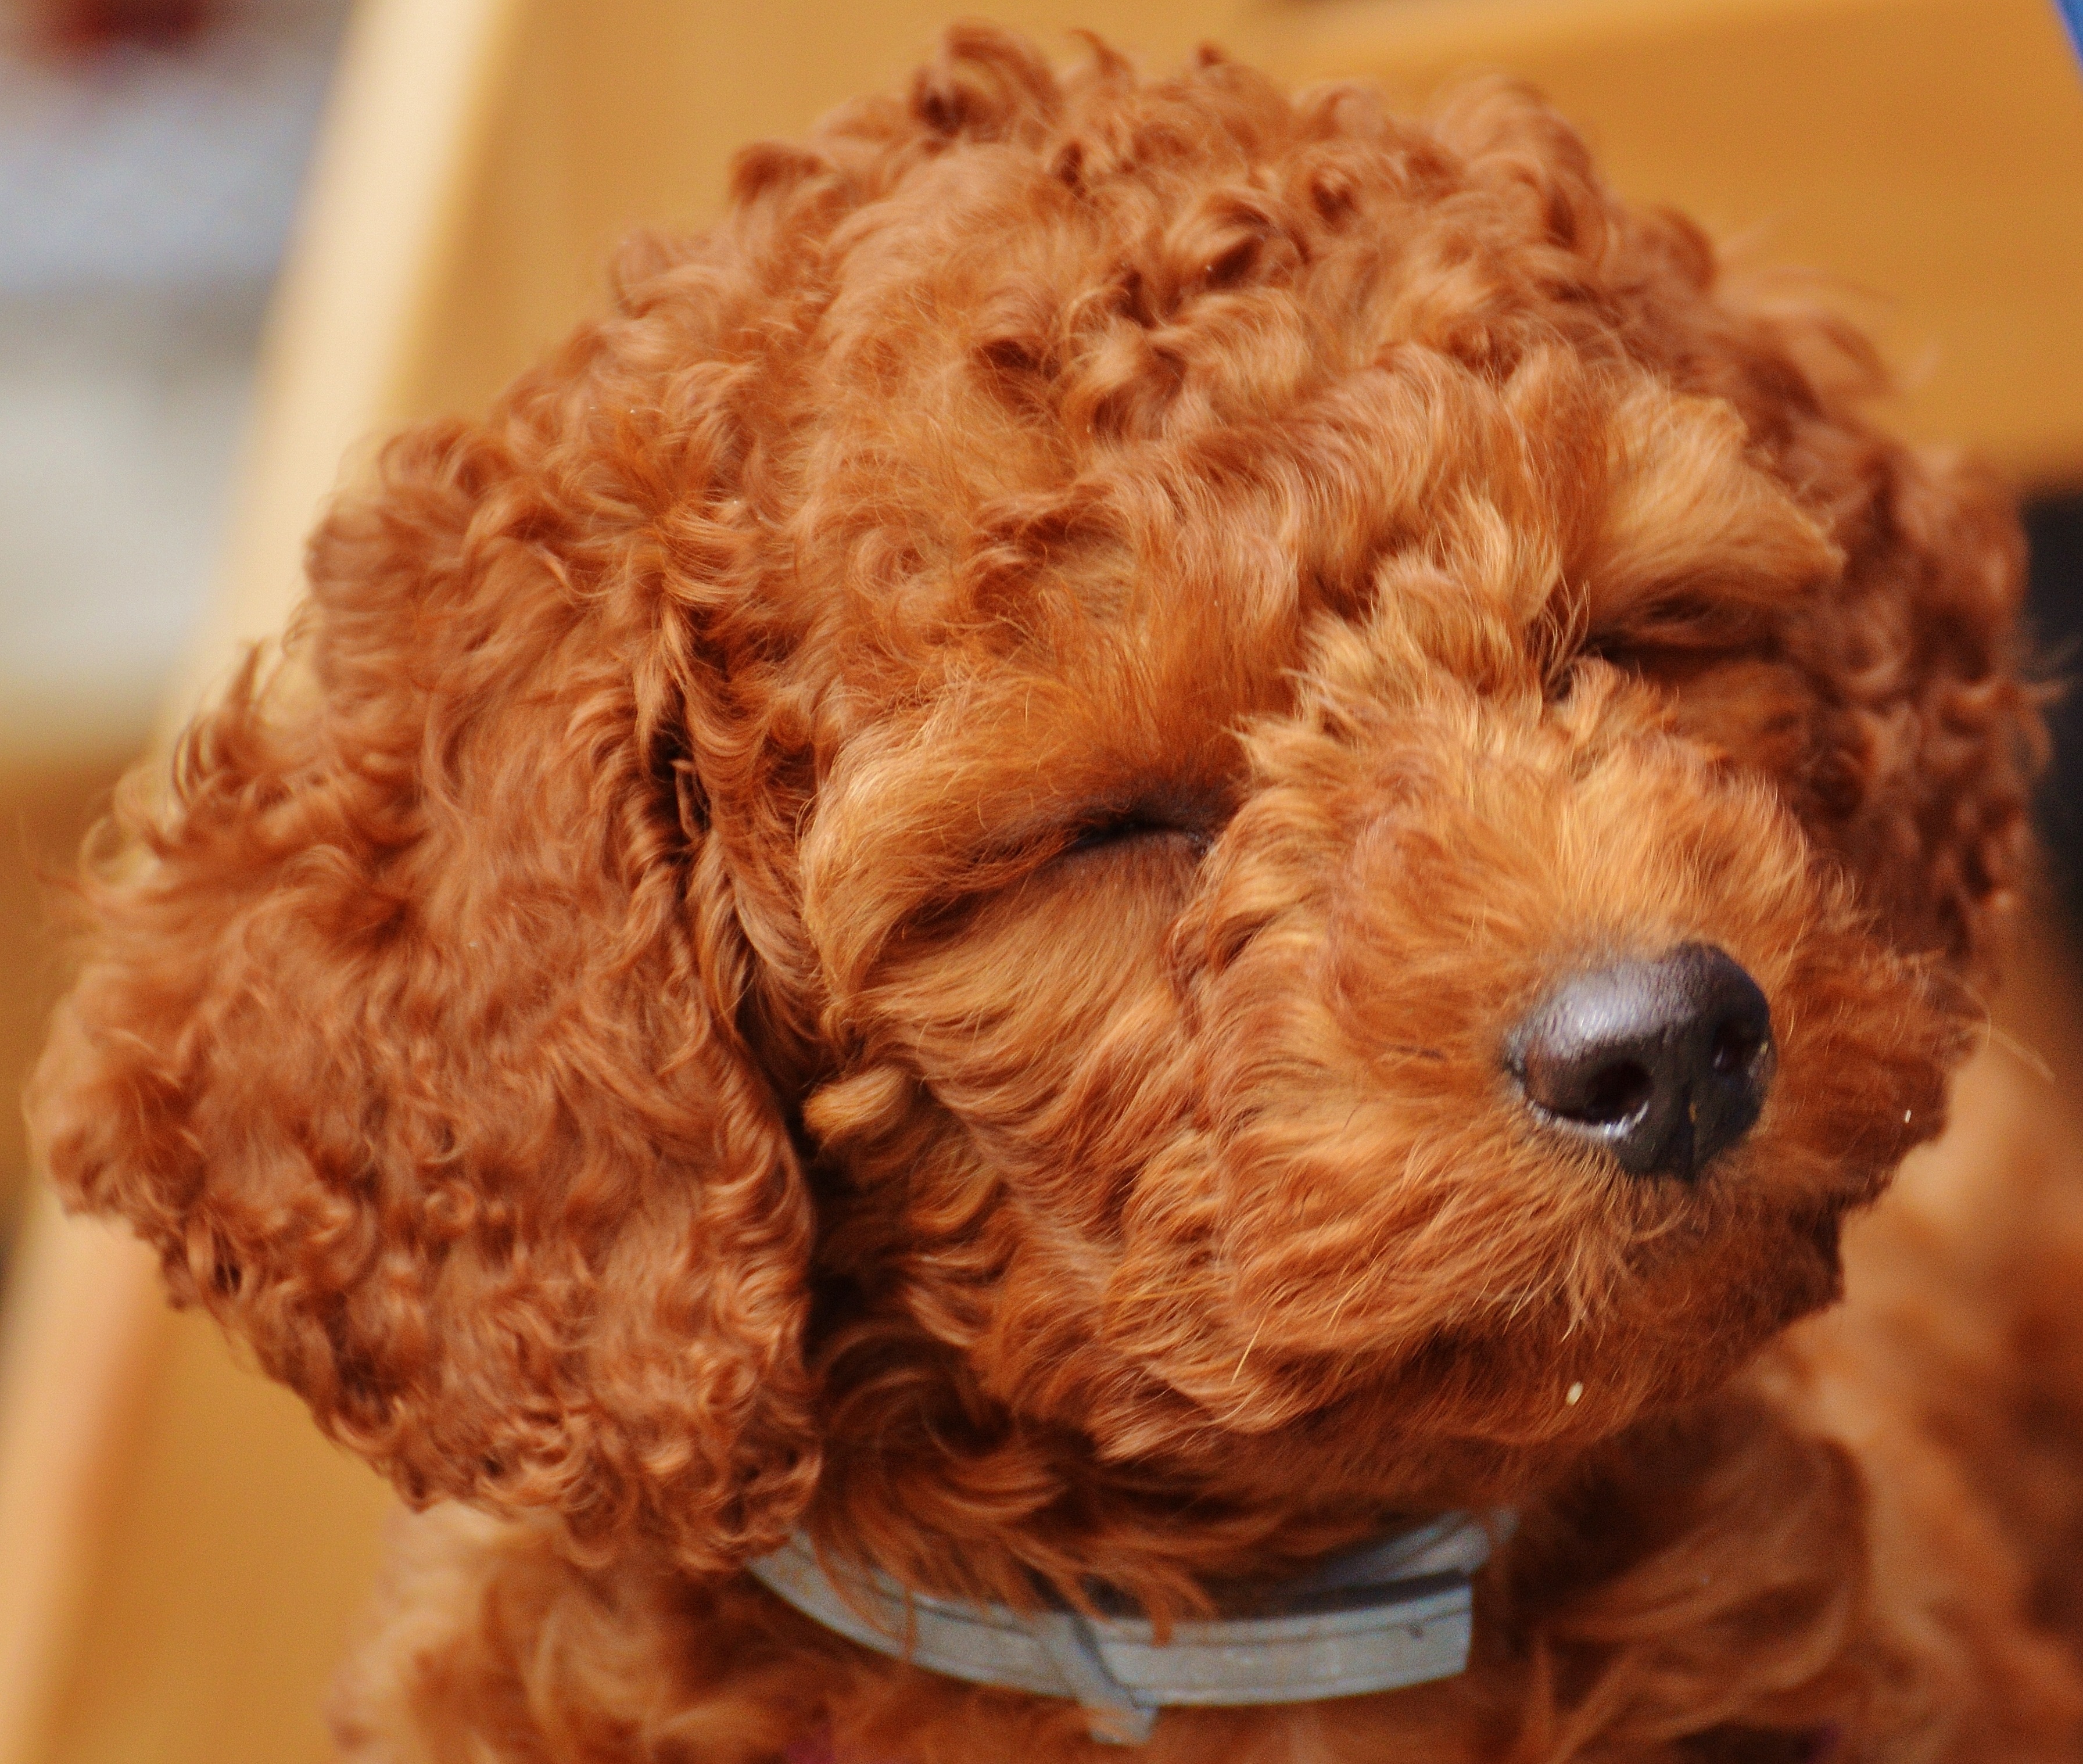
sweet, puppy, dog, cute, fur, mammal, poodle, vertebrate, lure, dog breed, barbet, cavapoo, young animal, miniature poodle, goldendoodle, cockapoo, toy poodle, dog like mammal, schnoodle, dog crossbreeds, cavachon, poodle crossbreed, lagotto romagnolo